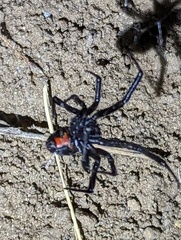
Species: Lactrodectus_hesperus